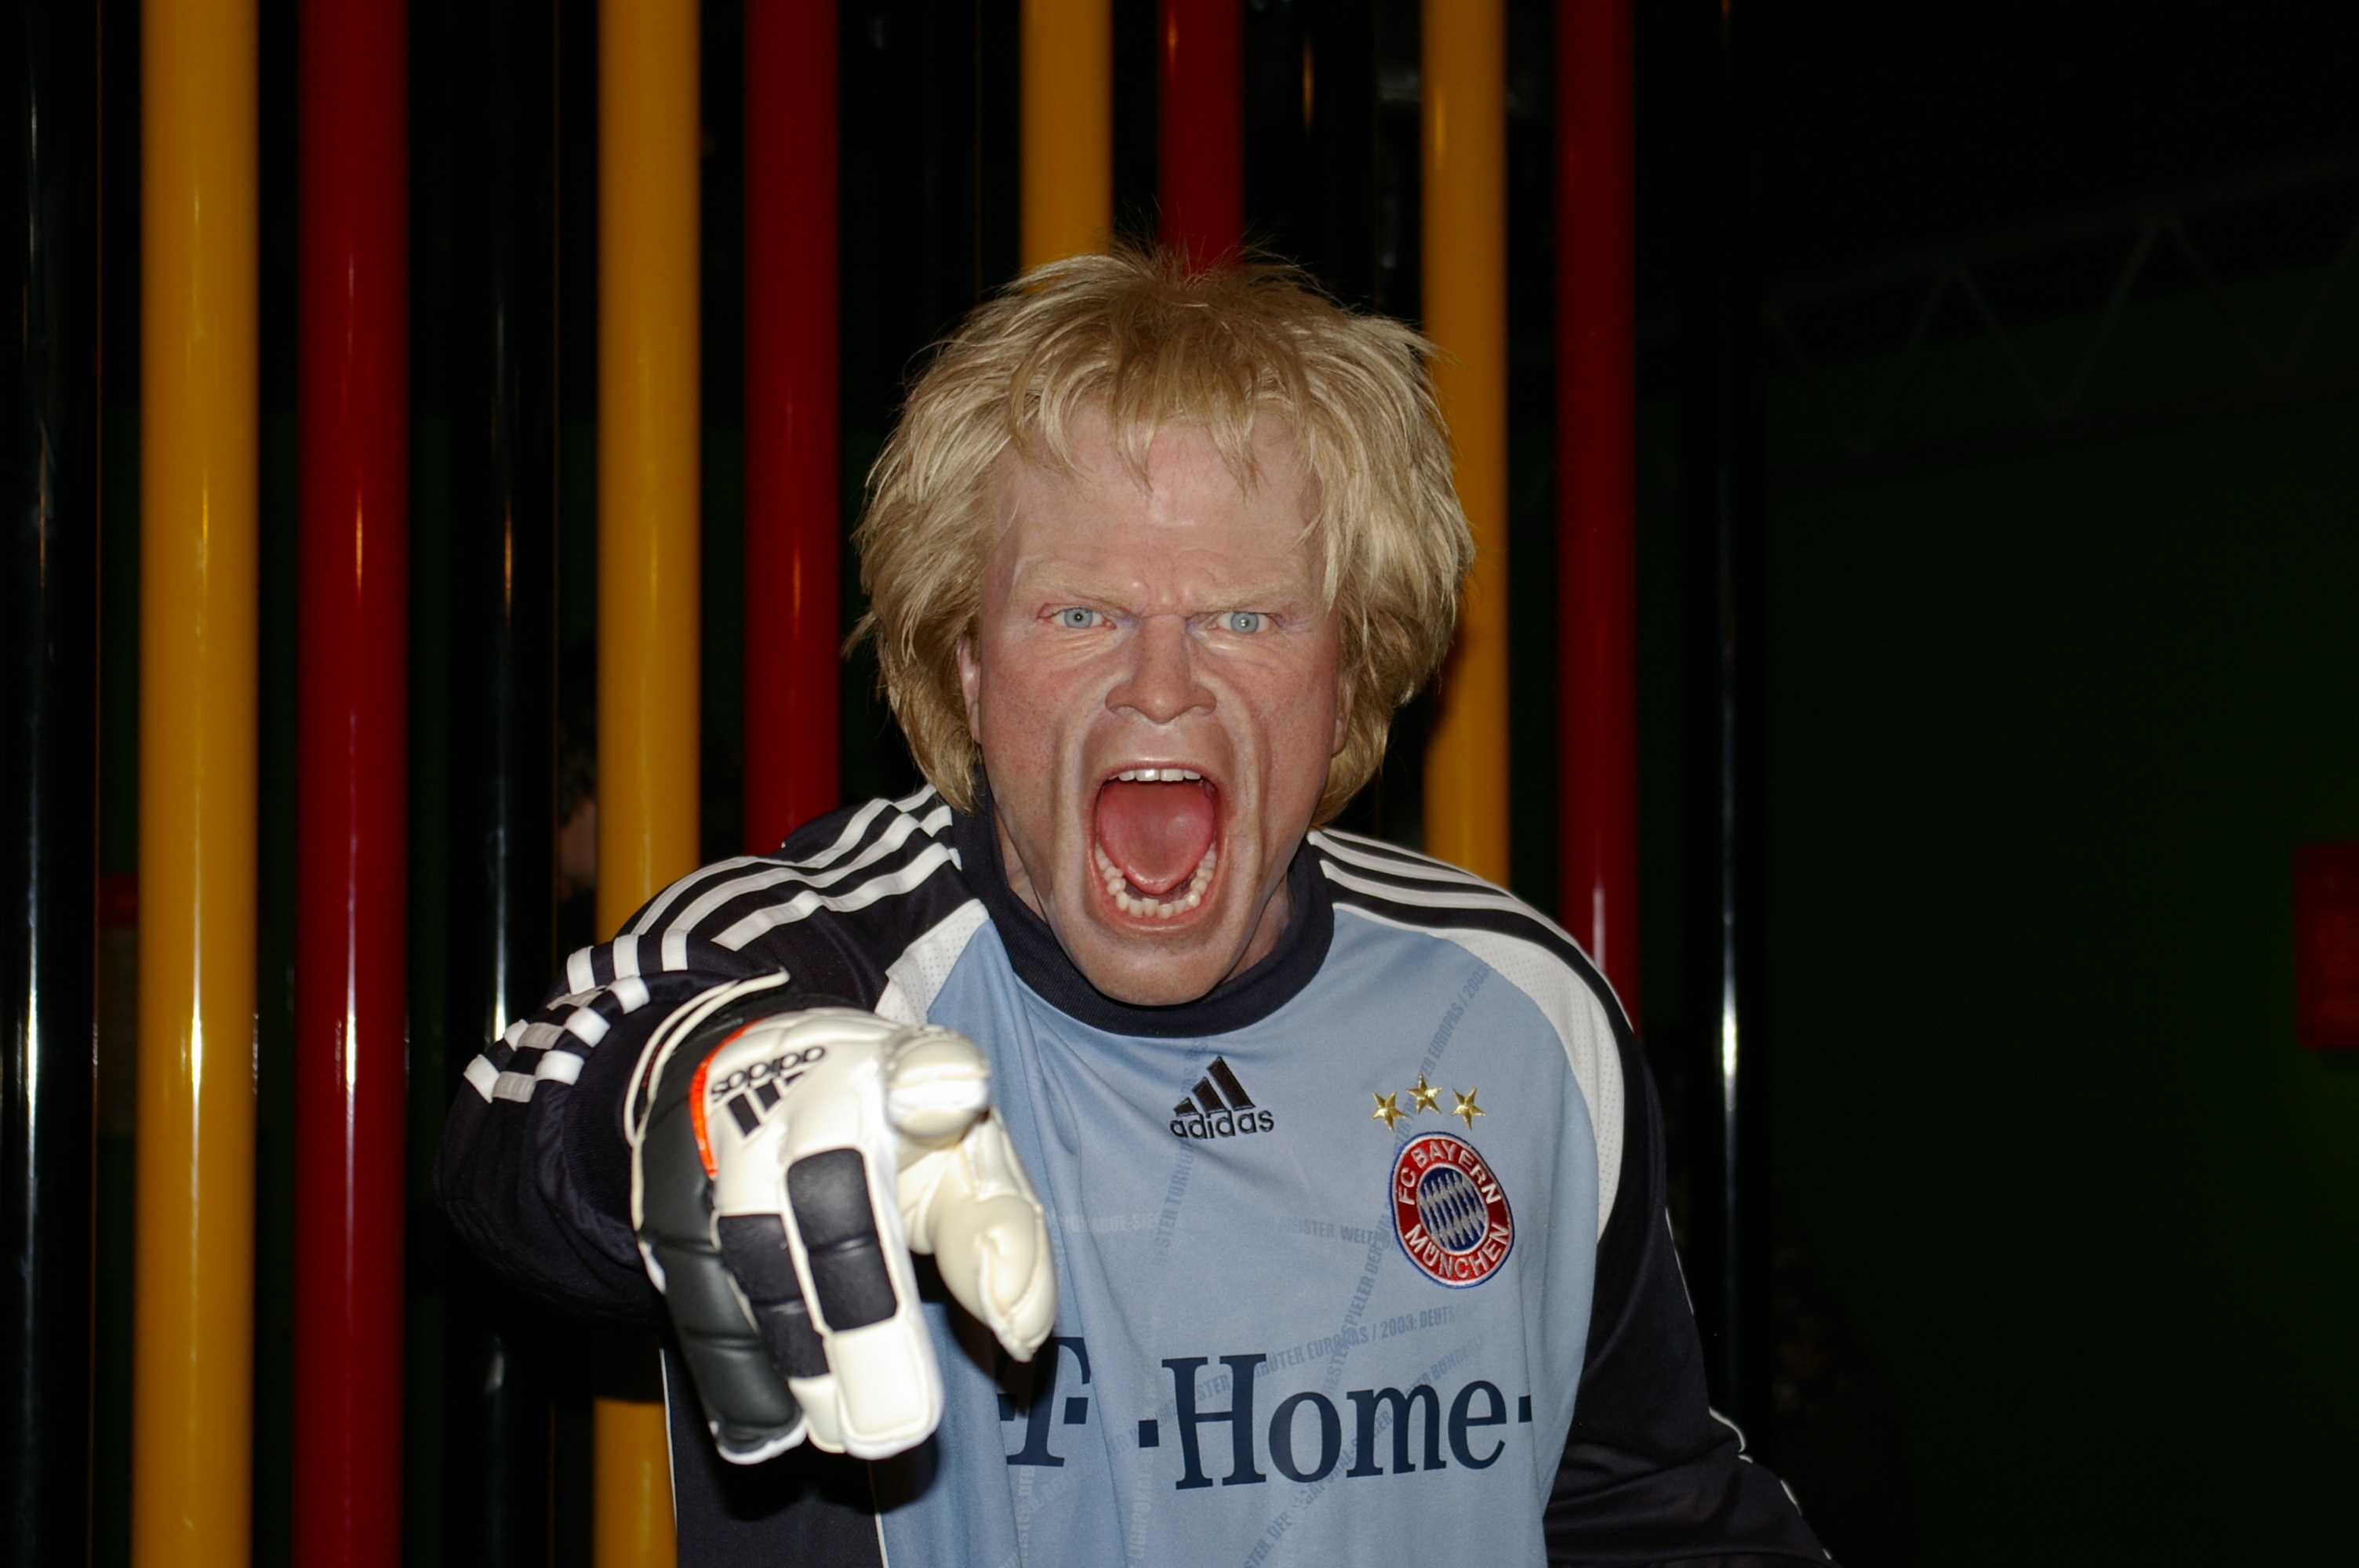
museum, profession, product, berlin, scream, goalkeeper, madame tussauds, footballers, wax figure, oliver kahn